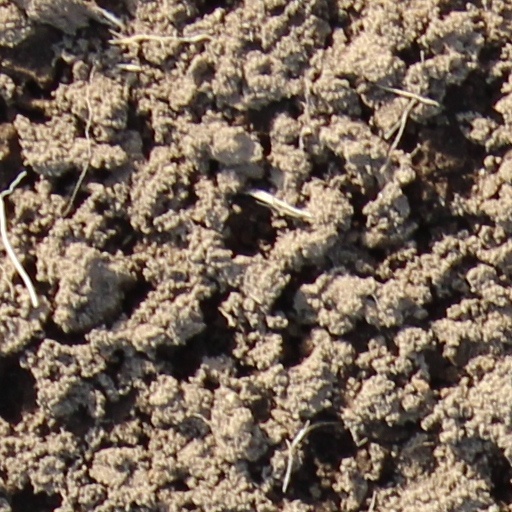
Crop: wheat